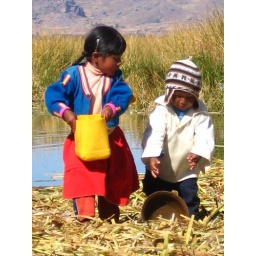
2 lost souls swimming in a fish bowl